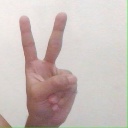
अक्षर: क